The Invisible Eye

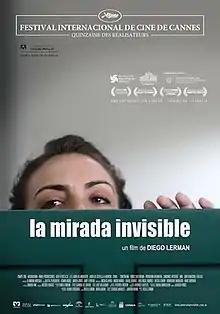
Film poster

The Invisible Eye is a 2010 international coproduction drama film directed by Diego Lerman. The film was screened at the Directors' Fortnight event of the 2010 Cannes Film Festival.